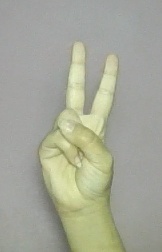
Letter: taa